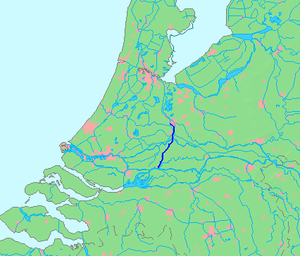
Le Canal de la Merwede est un canal néerlandais dans les provinces d'Utrecht et de la Hollande-Méridionale. Il a été ouvert à la navigation en 1892 et a une longueur de 35 kilomètres.